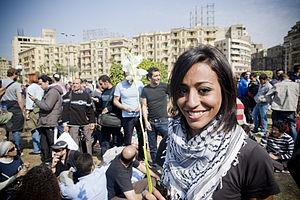
Gihan "Gigi" Ibrahim est née le 2 décembre 1986 en Californie, mais a grandi en Égypte. Journaliste, blogueuse et militante politique, elle a joué un rôle capital durant le Printemps arabe et la Révolution égyptienne de 2011, grâce à ses publications sur Twitter. Elle fait partie d'une nouvelle génération de « journalistes citoyens » qui informent au moyen de médias sociaux comme les blogs, Twitter ou Facebook.